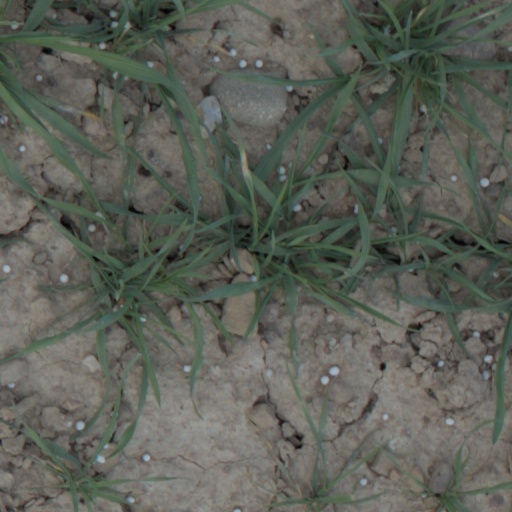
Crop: wheat